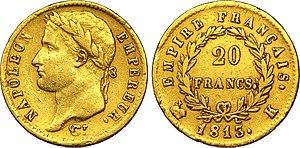
Cet article liste les émissions de francs français sous le Consulat et le Premier Empire entre 1800 et 1815.
Napoléon Bonaparte, né le 15 août 1769 à Ajaccio et mort le 5 mai 1821 sur l'île Sainte-Hélène, est un militaire et homme d'État français, premier empereur des Français, du 18 mai 1804 au 6 avril 1814 et du 20 mars au 22 juin 1815, sous le nom de Napoléon Iᵉʳ.